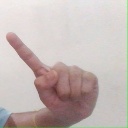
अक्षर: ए